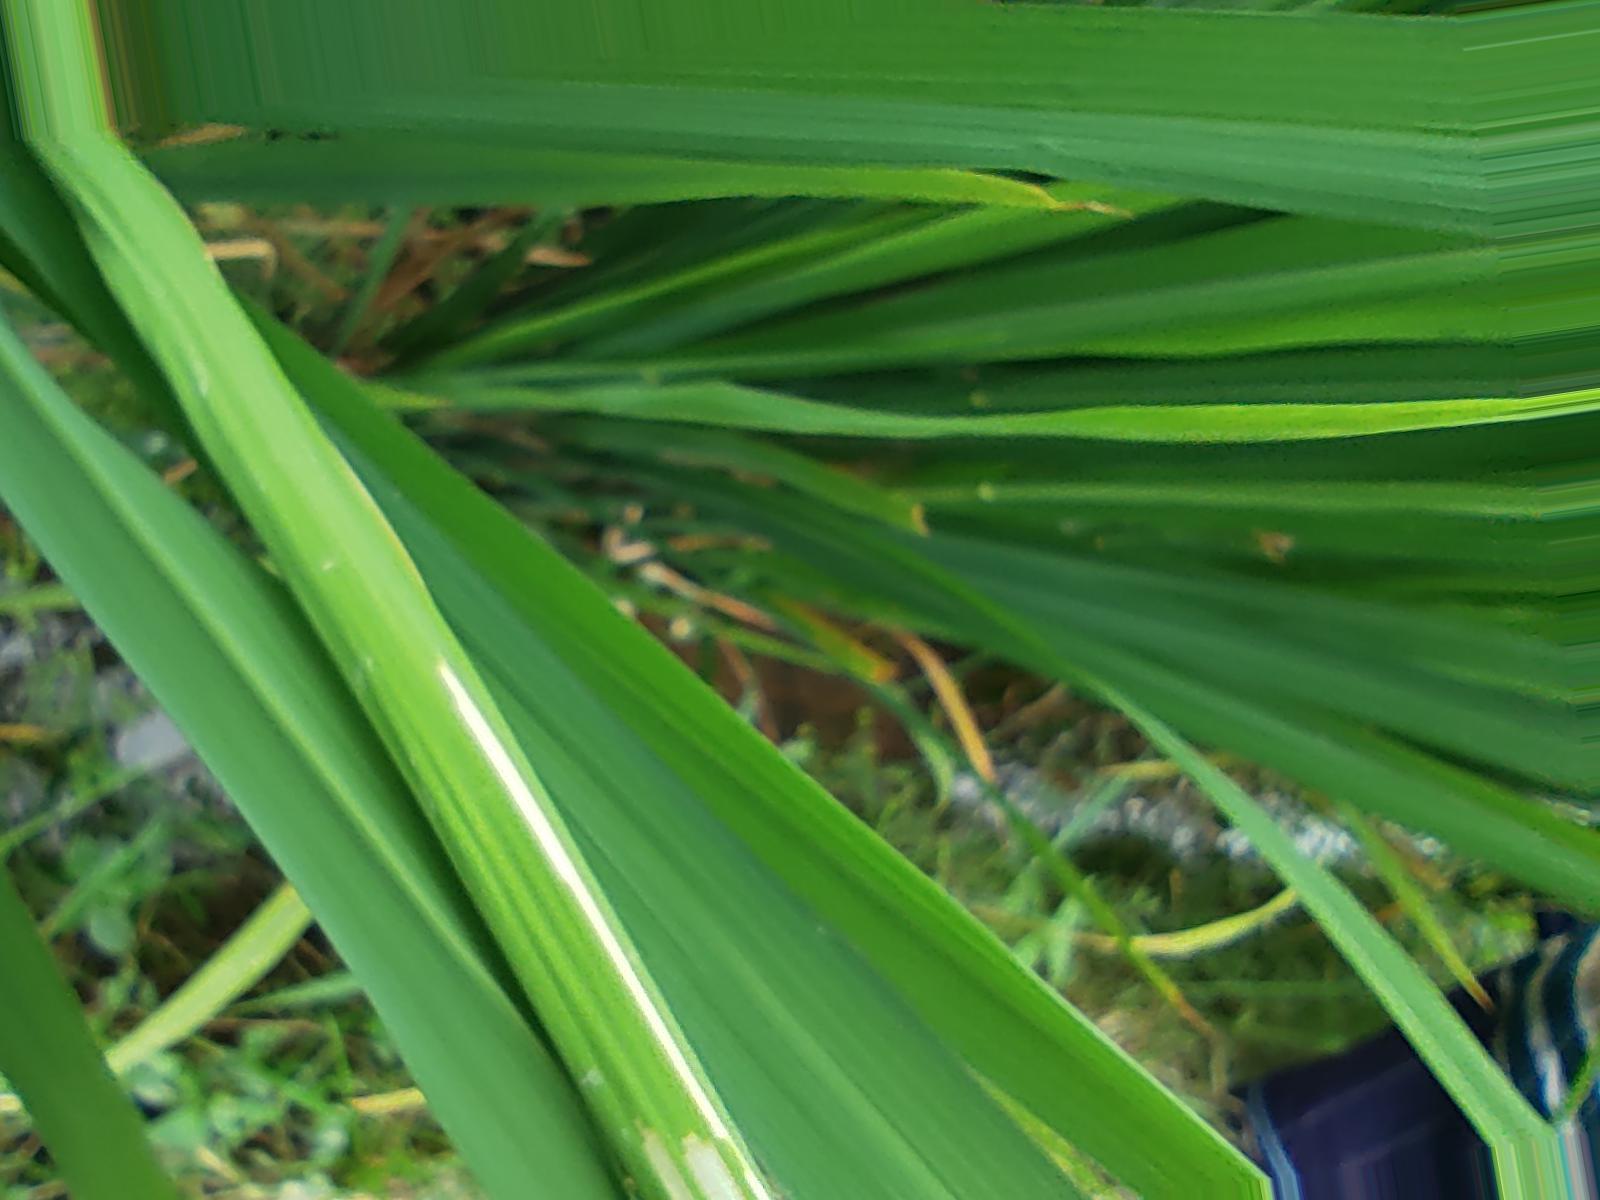
Nhãn: Sâu gai ( Hispa )